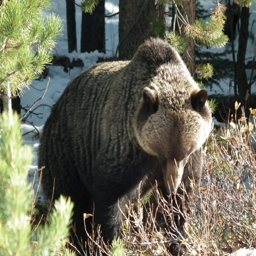
a grizzly bear spotted by person .